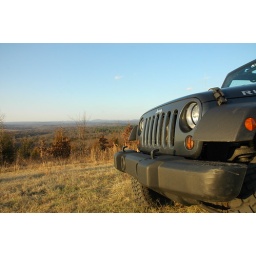
Open field along the county road to my Dad's. Boston Mountains of NW Arkansas in the background.